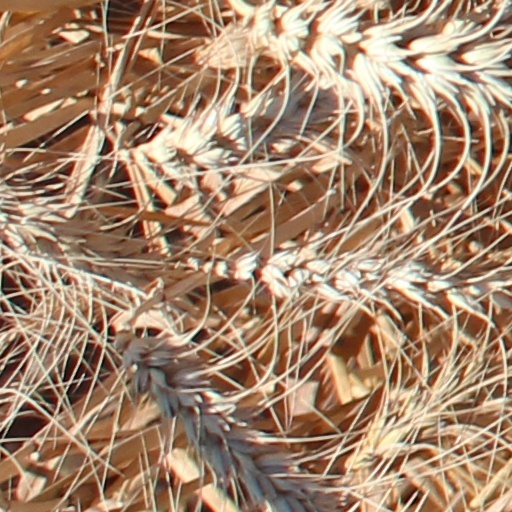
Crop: wheat